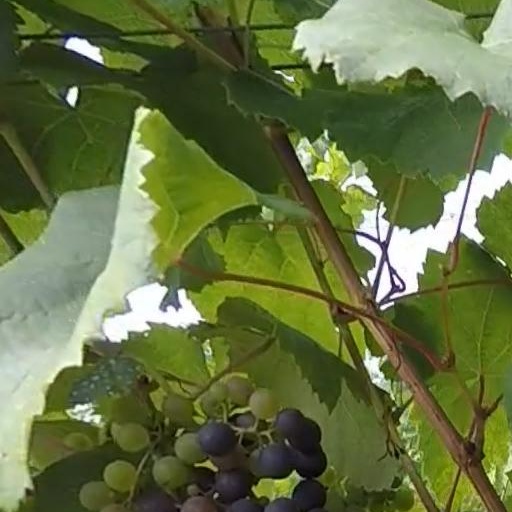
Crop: grape